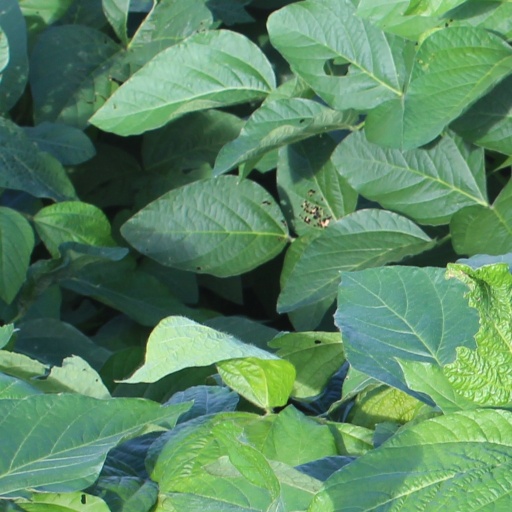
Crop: soybean